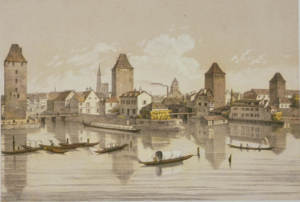
Strasbourg. Vue prise du Pont couvert
L'enceinte de Strasbourg est un ensemble de constructions militaires destiné à protéger la ville d'une attaque ennemie. Ces défenses sont attestées dès l'Antiquité, entre les Iᵉʳ et IVᵉ siècles de notre ère, avec l'édification des murailles du camp romain d'Argentoratum par les hommes de la VIIIᵉ Légion. Les remparts romains persistent bien après le départ des légionnaires lors des Invasions barbares du Vᵉ siècle. Entre la chute de l'Empire romain d'Occident et la fin du Haut Moyen Âge, une modeste population s'abrite derrière les murs et continue à les entretenir sous la houlette de son évêque, seule autorité temporelle restée pérenne. Après le renouveau carolingien, entre les XIᵉ et XVᵉ siècles, la ville de Strasbourg s'étend et absorbe ses faubourgs par l'édification de quatre murailles d'extension. Entre les XVᵉ et XIXᵉ siècles, la ville tout en connaissant un développement démographique marqué ne s'étend plus et reste corsetée à l'intérieur de ses murs.
Les ponts couverts de Strasbourg sont trois ponts enjambant l'Ill au cœur de la Petite France.